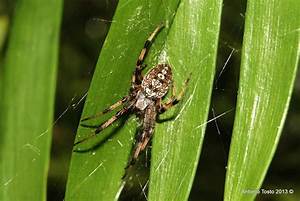
Label: spider